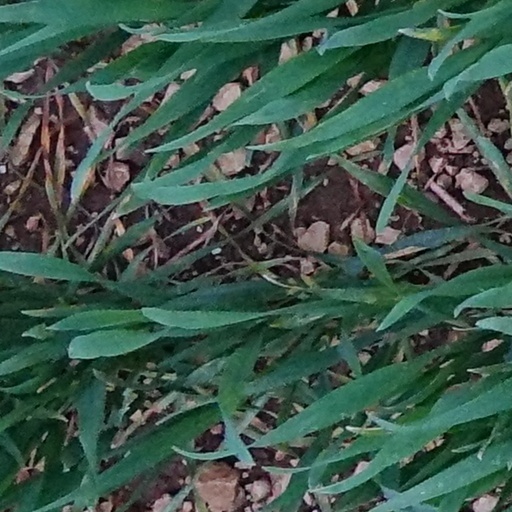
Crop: wheat